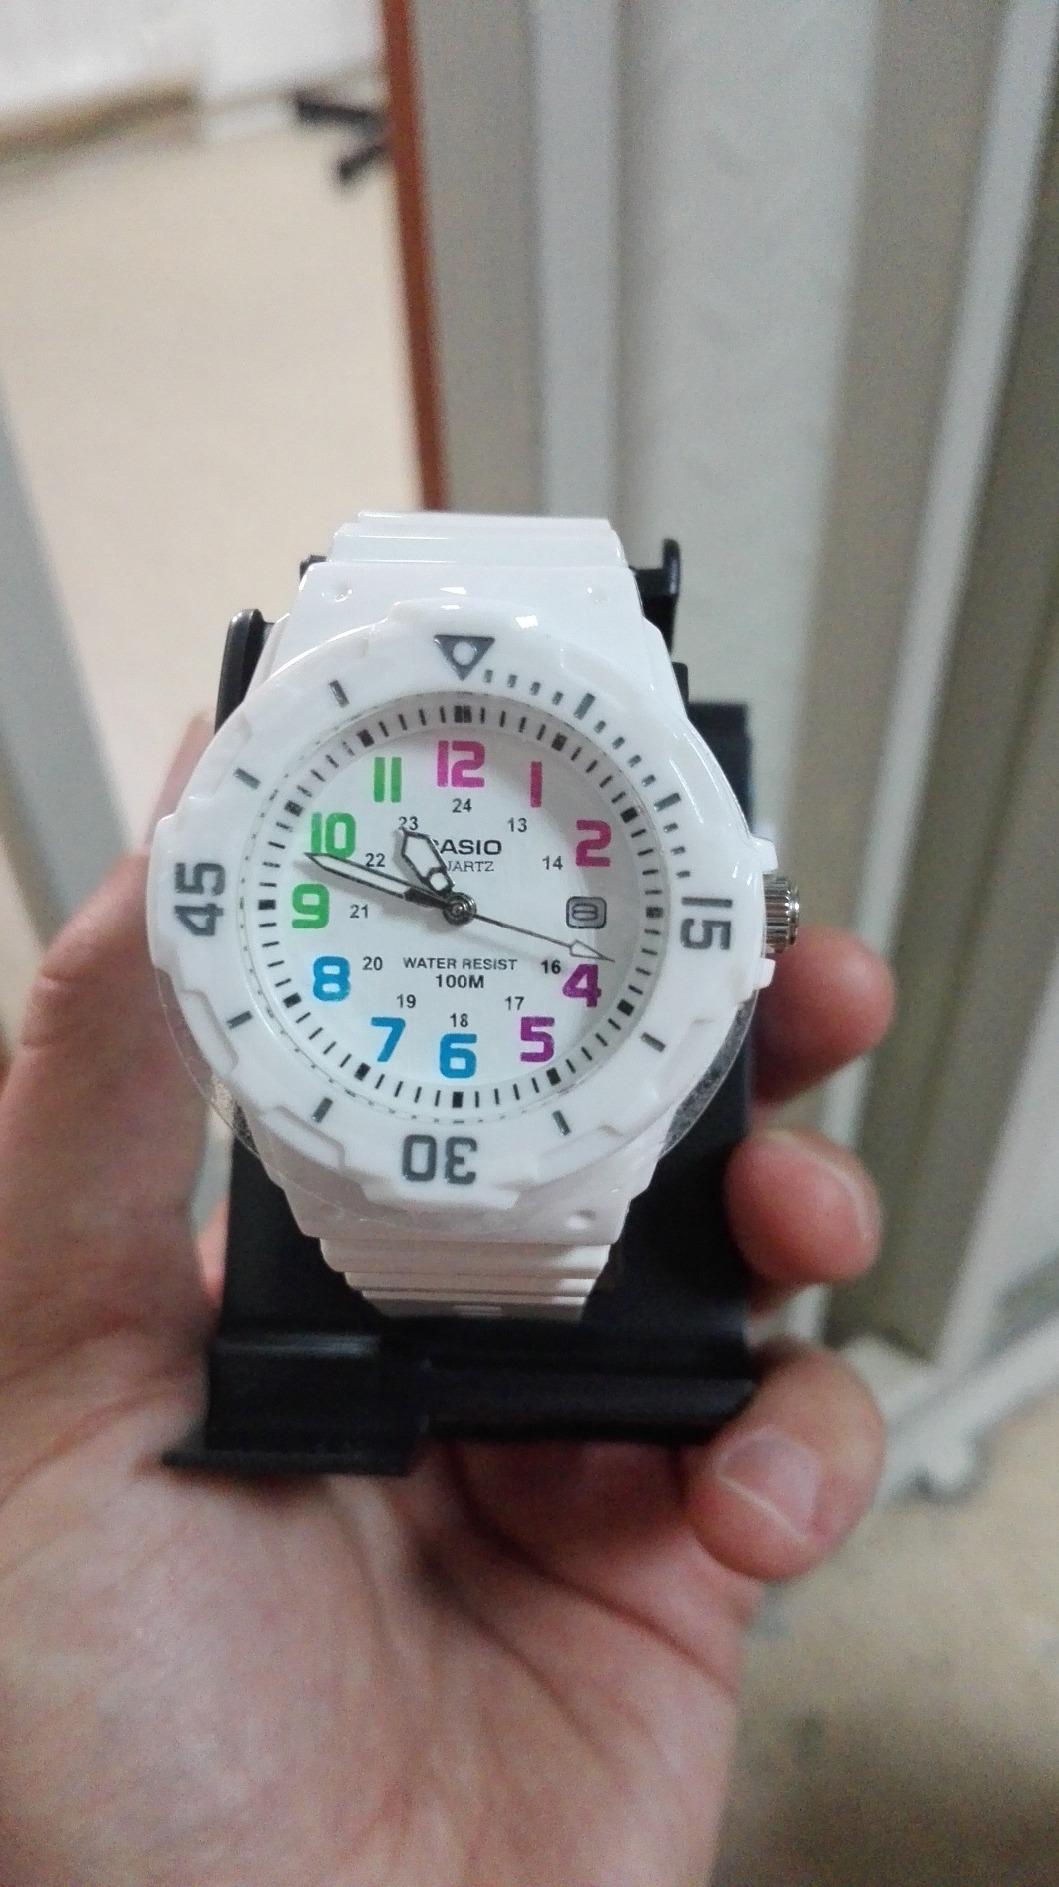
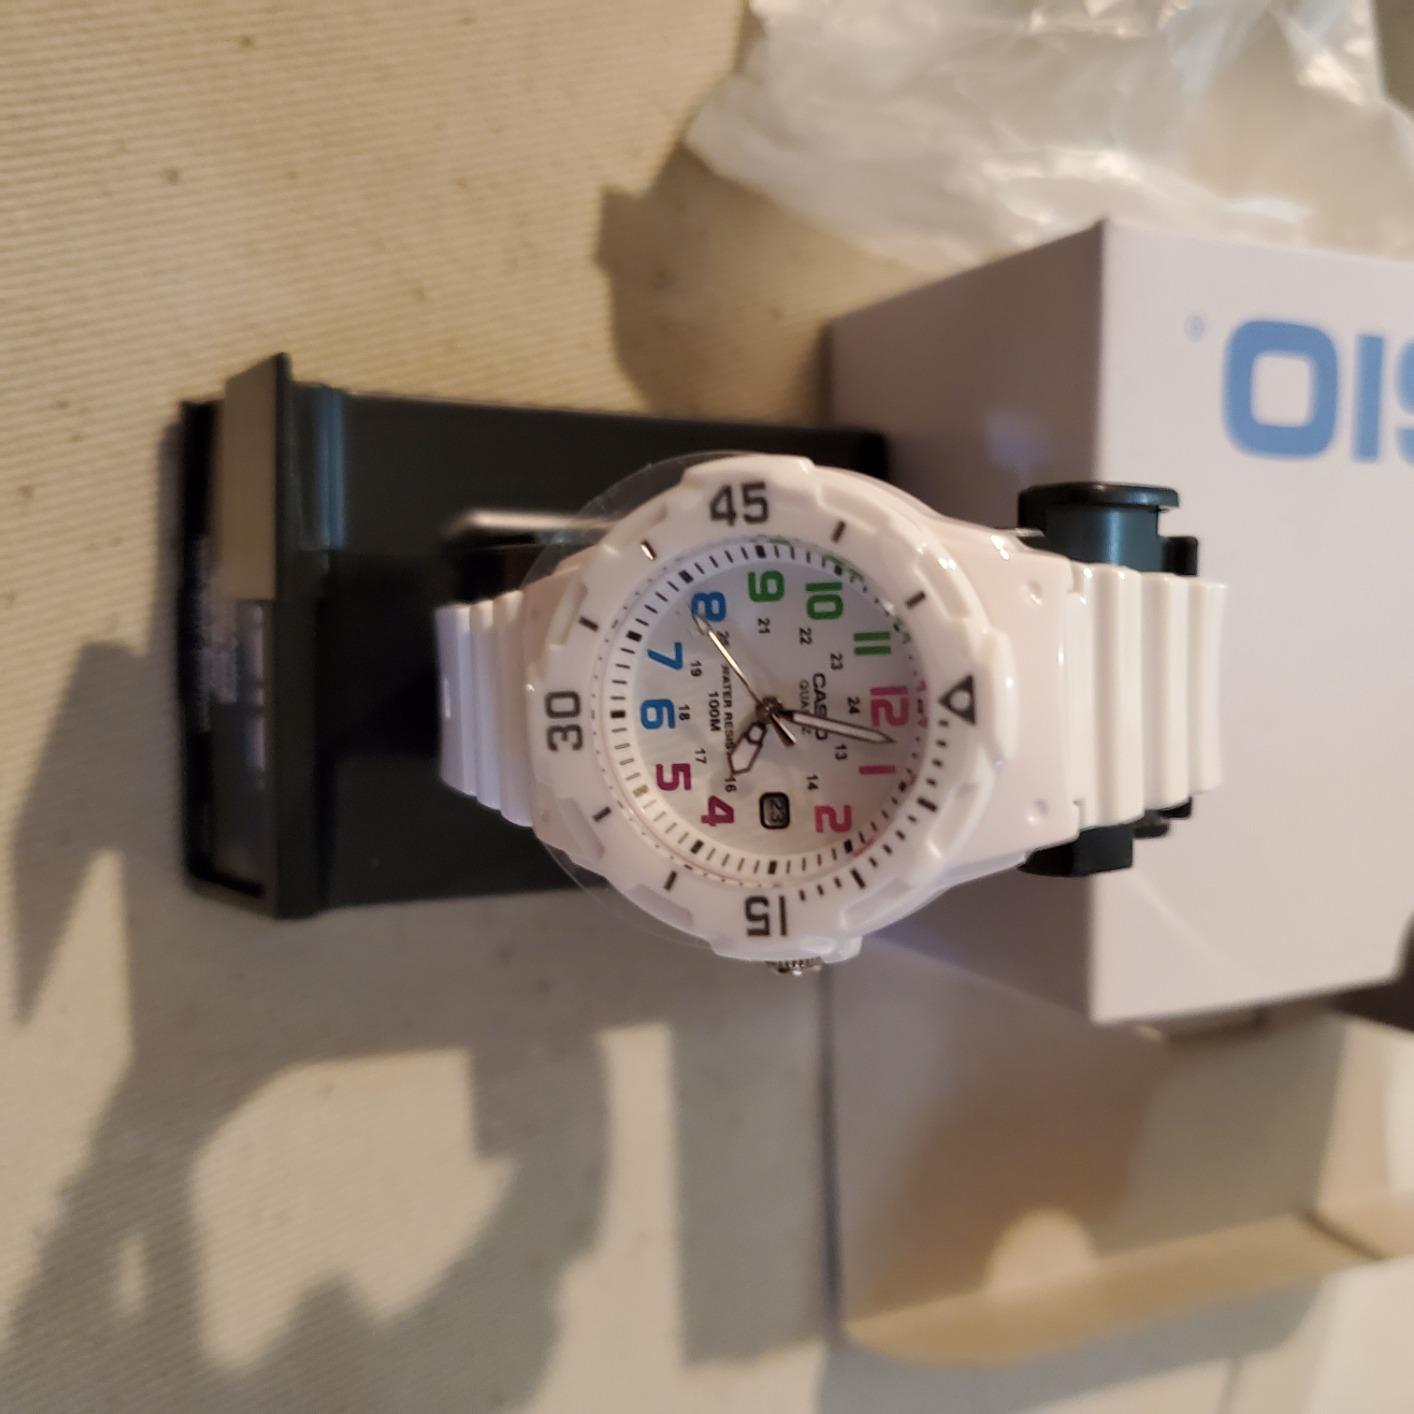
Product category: accessories_watch
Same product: yes